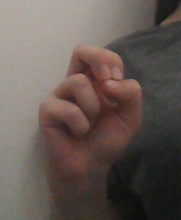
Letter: gaaf